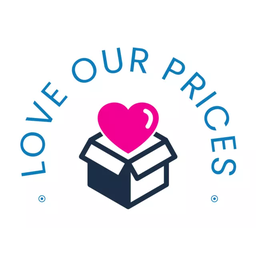
Label: paper